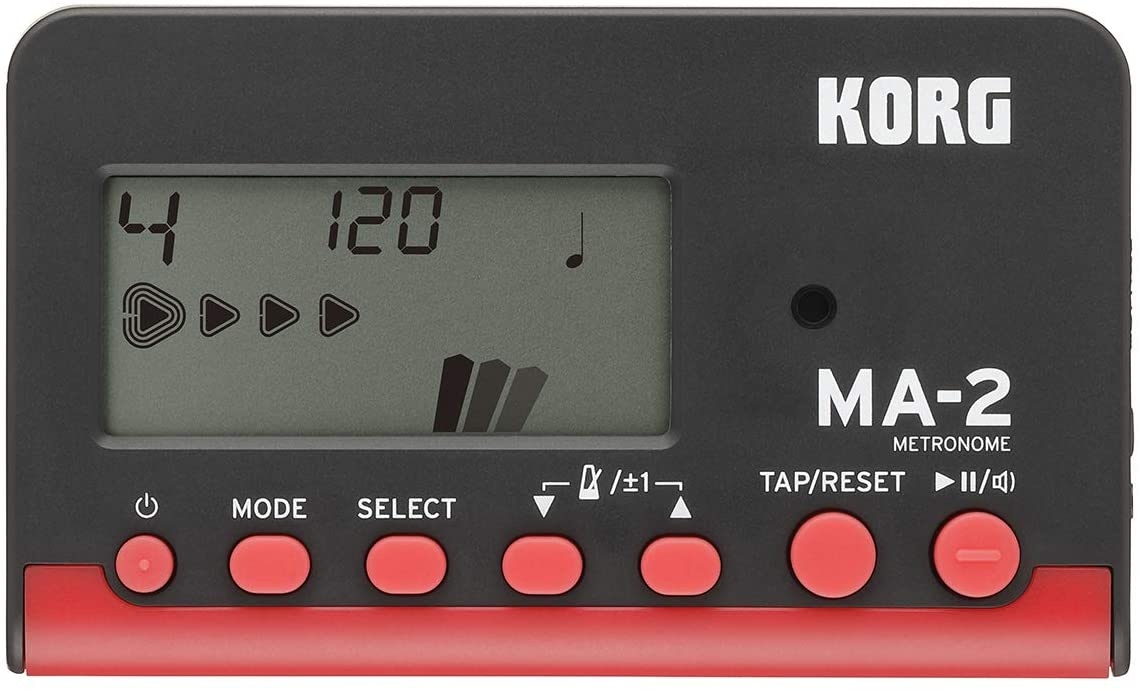
Métronome numérique
Description Le MA-2 est une unité indispensable pour l'entraînement rythmique et couvre solidement les fonctions d'un métronome. En plus des fonctionnalités de base telles qu'une large plage de tempo et un nombre généreux de battements et de motifs rythmiques, il offre également des fonctionnalités conviviales, notamment un affichage amélioré, un son fort et clair et des fonctions supplémentaires telles qu'un nouveau « mode minuterie ». » Choisissez parmi deux combinaisons de couleurs vives et élégantes pour le corps : bleu et noir, ou noir et rouge. Jusqu'à 400 heures d'utilisation continue Lorsque vous utilisez des piles alcalines, l'appareil offre environ 400 heures de fonctionnement continu. Lorsque la charge restante des piles s'épuise, un indicateur de pile apparaît à l'écran, indiquant clairement quand les piles doivent être remplacées. Même lors de séances d'entraînement prolongées, vous pouvez vous concentrer sur vos performances sans vous soucier de l'autonomie de la batterie. Plage de tempo : 30 bpm à 252 bpm Paramètres de tempo PENDULUM step, FULL step, TAP tempo Plage de battements 0 à 9 battements Rythmes Noires, croches, triolets (triolets droits, triolets avec temps interne omis, triolets avec troisième temps omis), doubles croches (quadruplets, quadruplets avec temps médian omis, quadruplets avec troisième et quatrième temps omis). Précision du tempo ±0,02 % Tonalité de référence C4 (261,63 Hz) à B4 (493,88 Hz) 1 octave Plage d'étalonnage A4=410 Hz à 480 Hz (unité : 1 Hz) Précision du ton inférieure à 1 centime Connexions Prise casque (mini-prise stéréo 3,5 mm) Haut-parleur Haut-parleur piézo Φ15 mm Alimentation Deux piles AAA, 3 V Autonomie de la batterie env. 100 heures (en utilisant des piles zinc-carbone), env. 400 heures (en utilisant des piles alcalines), (tempo 120, 4 battements et volume maximum)
Brand: Korg
Category: Arts & Entertainment > Hobbies & Creative Arts > Musical Instrument & Orchestra Accessories > Metronomes